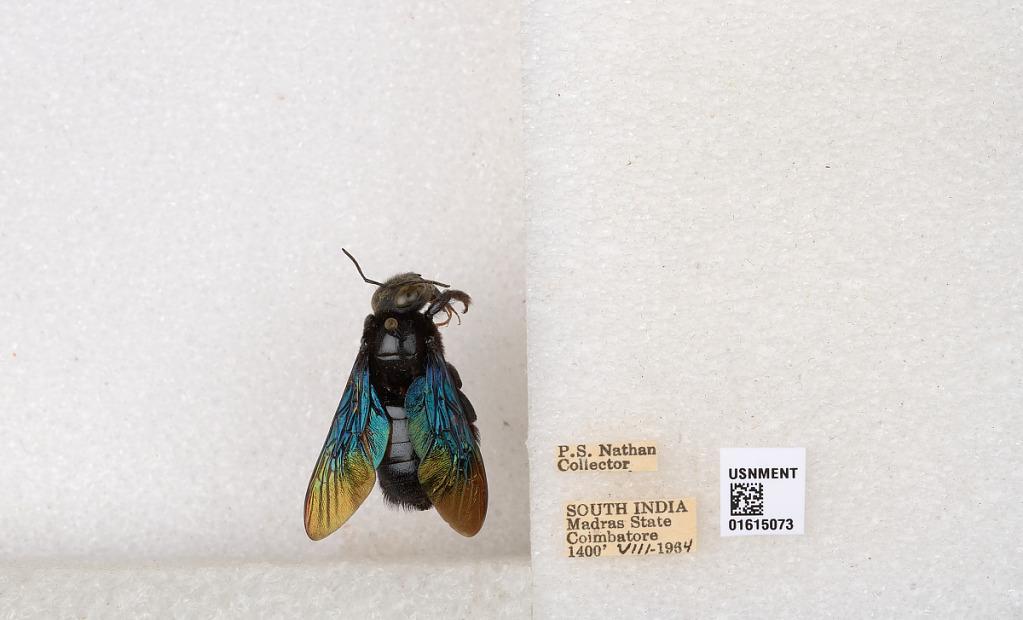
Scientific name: Xylocopa (Biluna) auripennis auripennis Lepeletier
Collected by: P. Nathan
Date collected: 1964-8-1
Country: India
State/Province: Tamil Nadu
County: Coimbatore
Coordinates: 10.9955, 76.9034